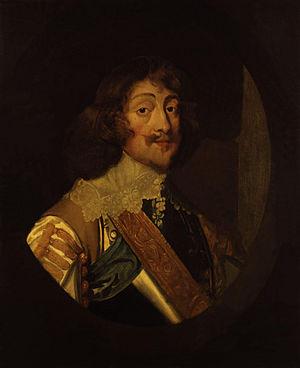
Holland Park désigne un parc public mais aussi une rue et un quartier de Londres.
La National Portrait Gallery, parfois abrégé NPG, est un musée situé dans le centre de Londres et ouvert en 1856.
Holland Park Avenue est une rue de la ville de Londres, Royaume-Uni.
Cette page établit la liste des peintures d'Antoine van Dyck.